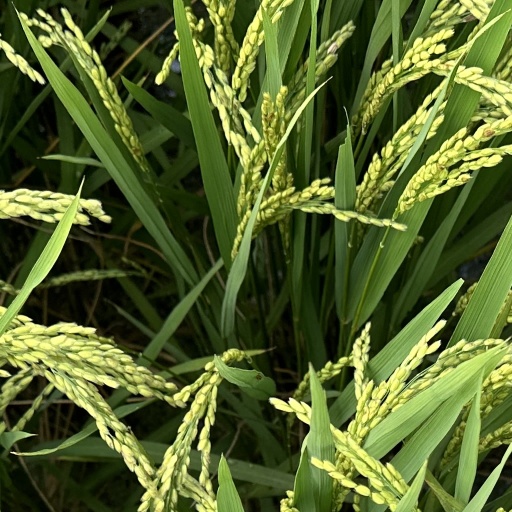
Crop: rice